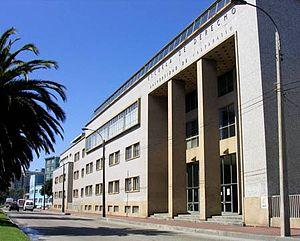
L'université de Valparaíso est une université publique située à Valparaíso, au Chili. L'université est fondée le 12 février 1981.